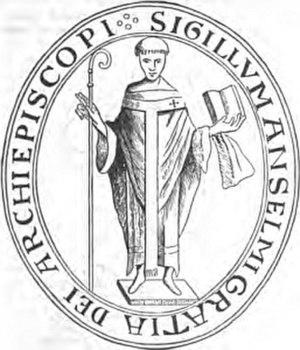
Henri Iᵉʳ d'Angleterre, dit Henri Beauclerc, est roi d'Angleterre de 1100 à sa mort et également duc de Normandie de 1106 à sa mort. Quatrième fils de Guillaume le Conquérant et de son épouse Mathilde de Flandre, il reçoit une éducation en latin et dans les arts libéraux pendant son enfance. À la mort de son père en 1087, ses frères aînés Robert Courteheuse et Guillaume le Roux héritent respectivement du duché de Normandie et du royaume d'Angleterre, tandis qu'il se retrouve lui-même sans terre et contraint de choisir entre ses frères rivaux. Henri obtient de Robert Courteheuse la cession du Cotentin, mais il en est finalement chassé en 1091, victime de la réconciliation de ce dernier avec Guillaume le Roux. Il parvient toutefois à reconstruire graduellement son pouvoir dans le Cotentin et à s'allier avec Guillaume contre Robert au cours des années suivantes.